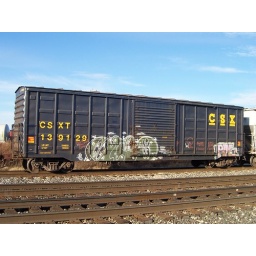
Another train car with graffiti on it in Marion, Ohio.